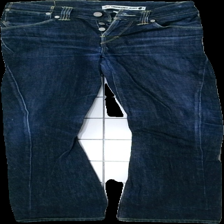
View: front
Type: Jeans
Category: Men
Brand: Levi'S
Colors: Blue
Material: 100% bomull
Pattern: Logo print
Cut: Regular
Season: All
Holes: Major
Damage: stora hål
Damage location: middle center
Damage 2: nopprigt
Damage 2 location: top left
Price range: <50
Recommended usage: Export
Description: jeans